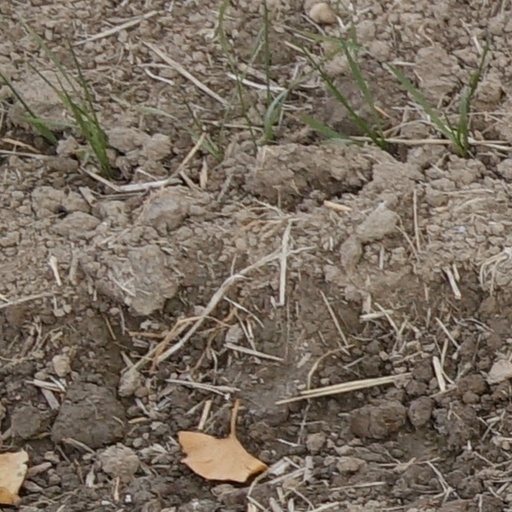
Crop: wheat